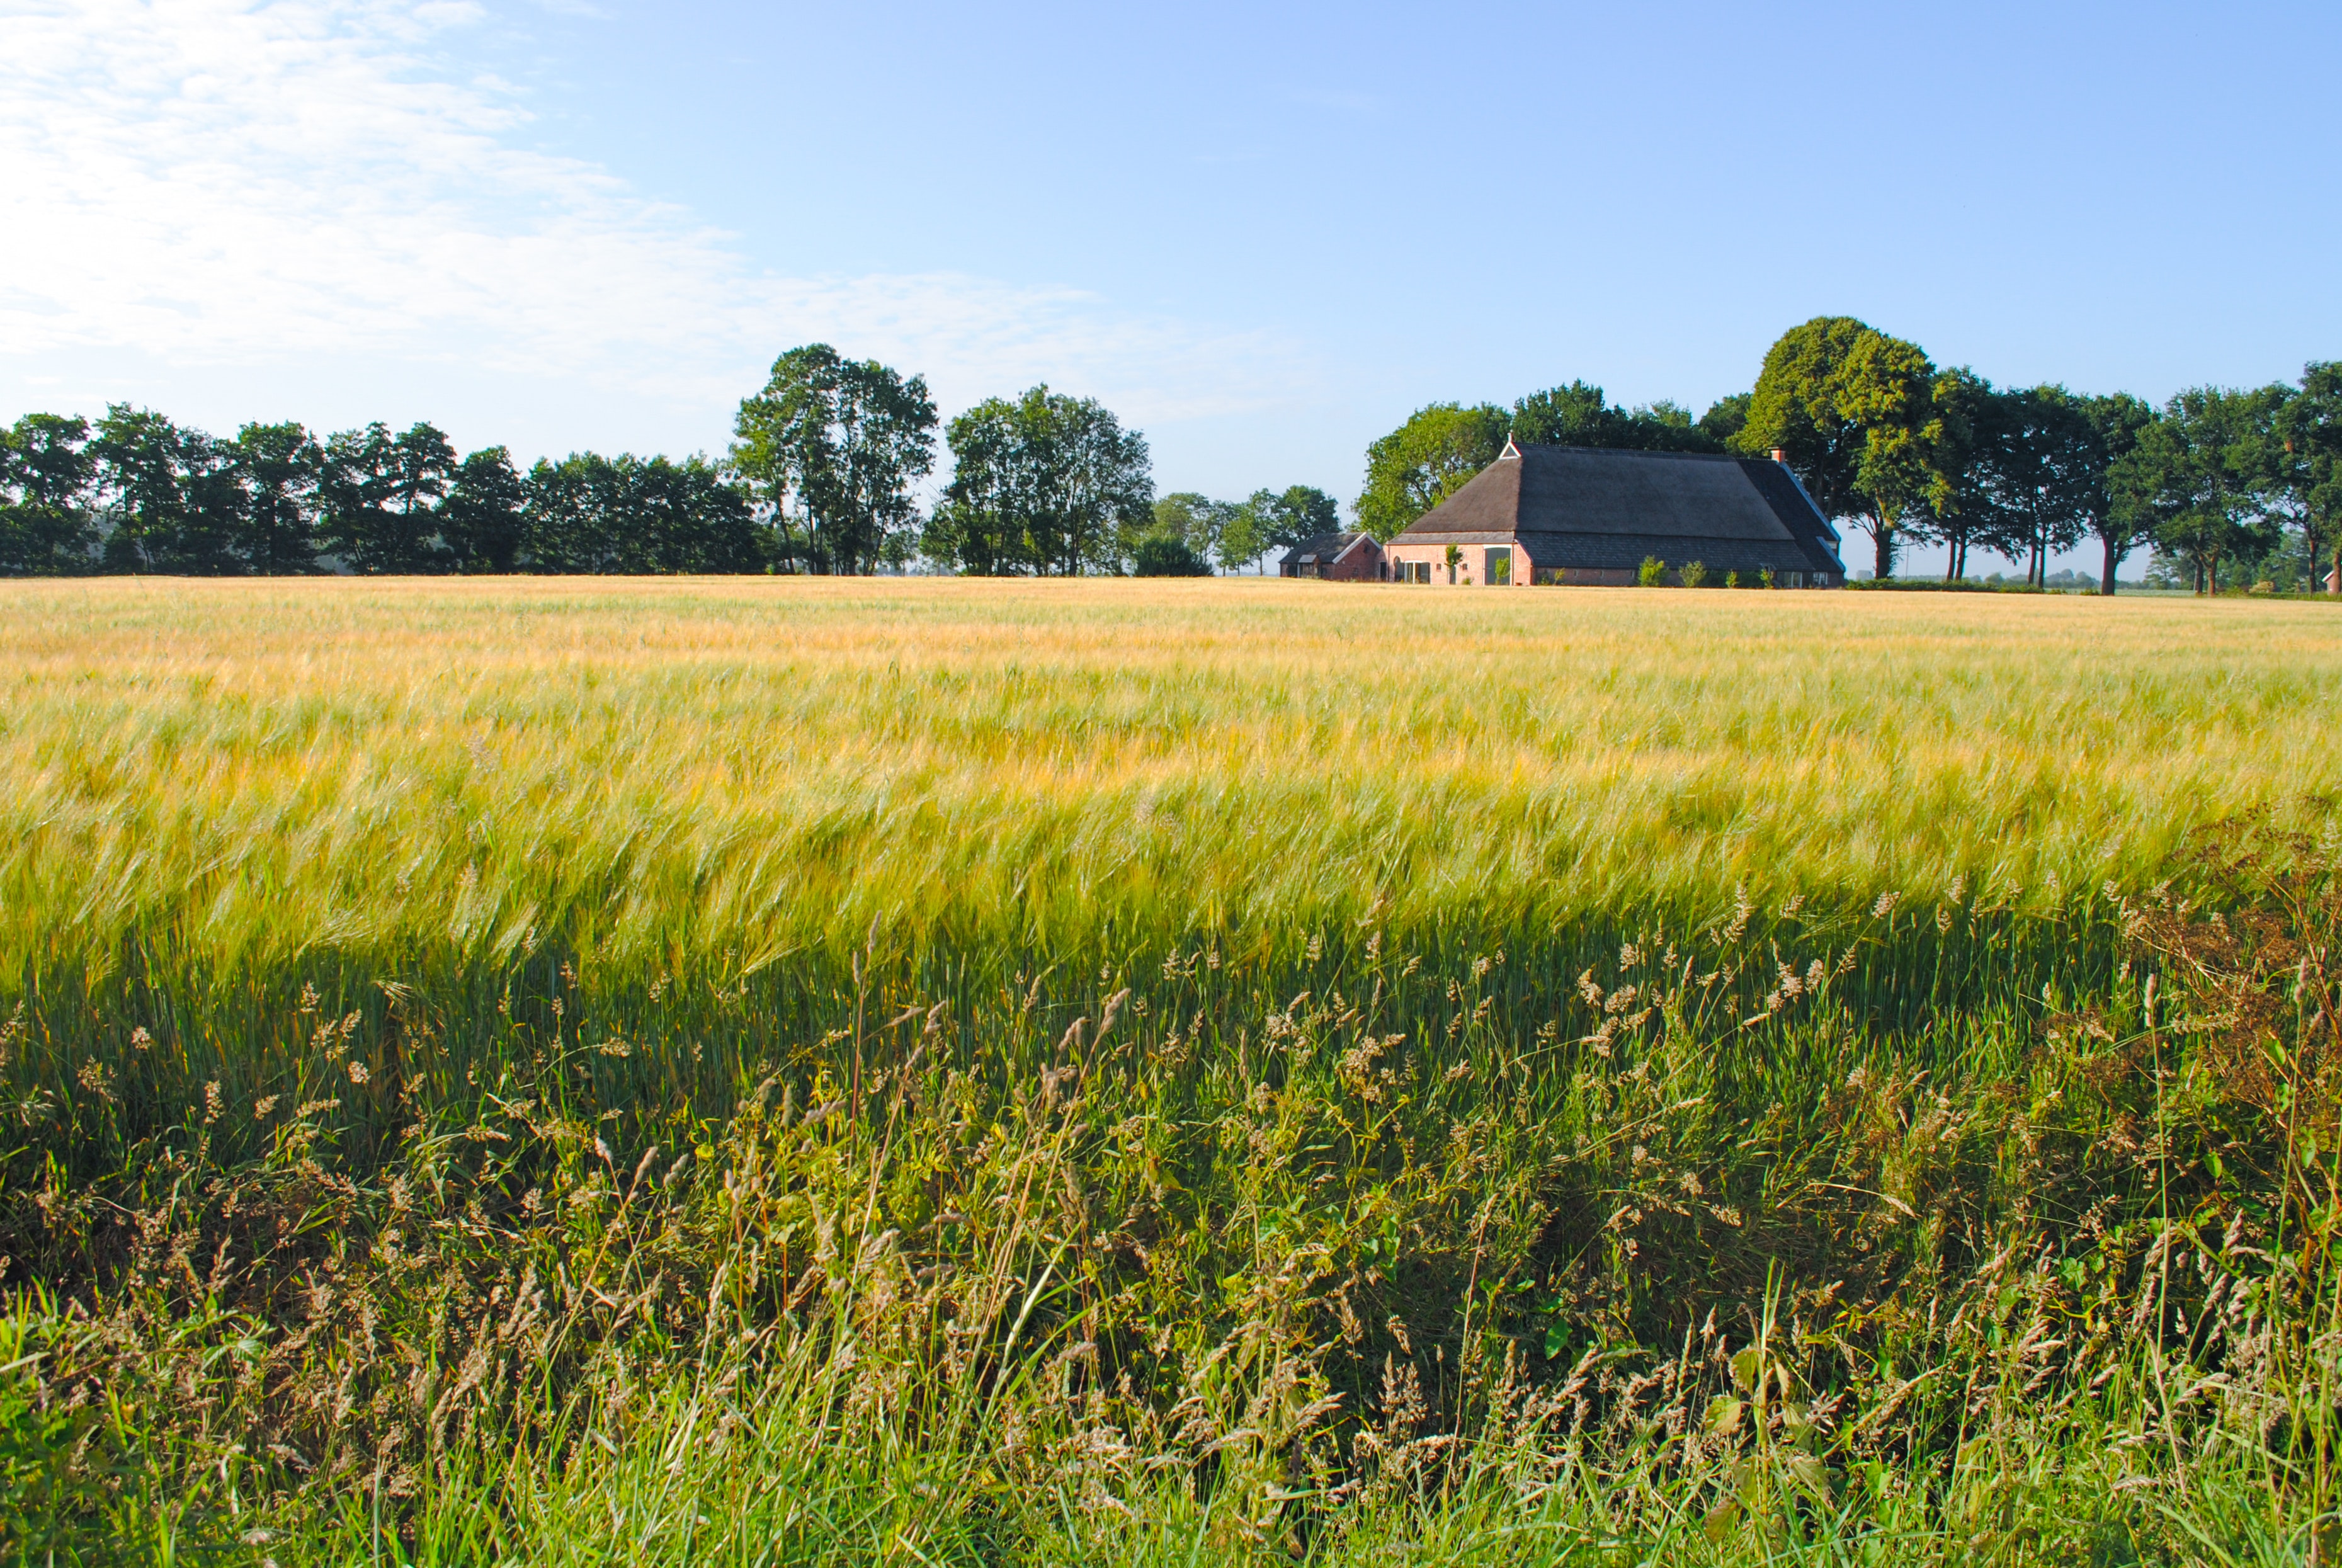
field, grassland, grass, paddy field, prairie, agriculture, natural environment, sky, farm, crop, natural landscape, land lot, meadow, rural area, plain, grass family, pasture, plant, cash crop, landscape, cloud, rye, barley, house, plantation, fodder